Dragoon helmet

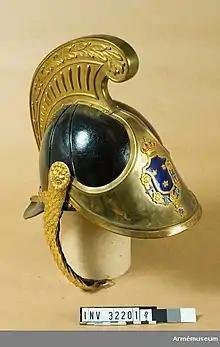
Helmet used by the Swedish Life Guards, c. 1823

A dragoon helmet is an ornate style of metal combat helmet featuring a tall crest; they were initially used by dragoons, but later by other types of heavy cavalry and some other military units. Originating in France in the second half of the 18th century, it was widely imitated by other European armies and was last used in combat in 1914. Some military units continue to wear this style of helmet for parades and other ceremonial duties.